Traditional Chinese medicine

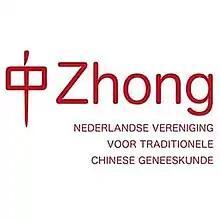
The logo of the Dutch Association of Traditional Chinese Medicine (or "中 Zhong – Nederlandse Vereniging voor Traditionele Chinese Geneeskunde"), the largest of the professional organisations that is recognised by private health insurance companies in the Netherlands.

Under modern Japanese medical law, it is possible for doctors to perform acupuncture and massage, but because there is a separate law regarding acupuncture and massage, these treatments are mainly performed by massage therapists, acupuncturists, and moxibustion practitioners.